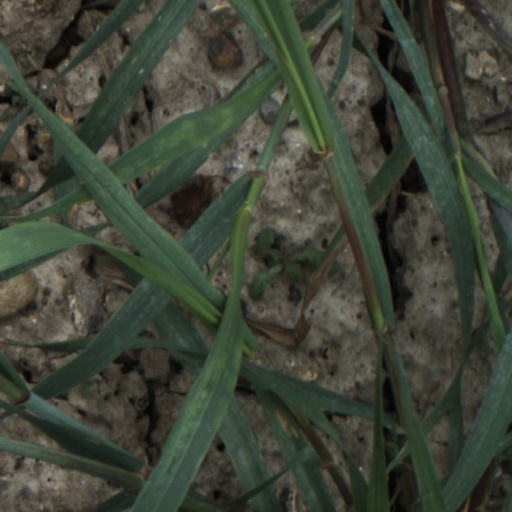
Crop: wheat